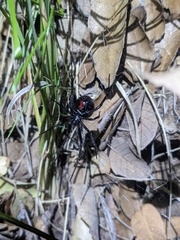
Species: Lactrodectus_hesperus